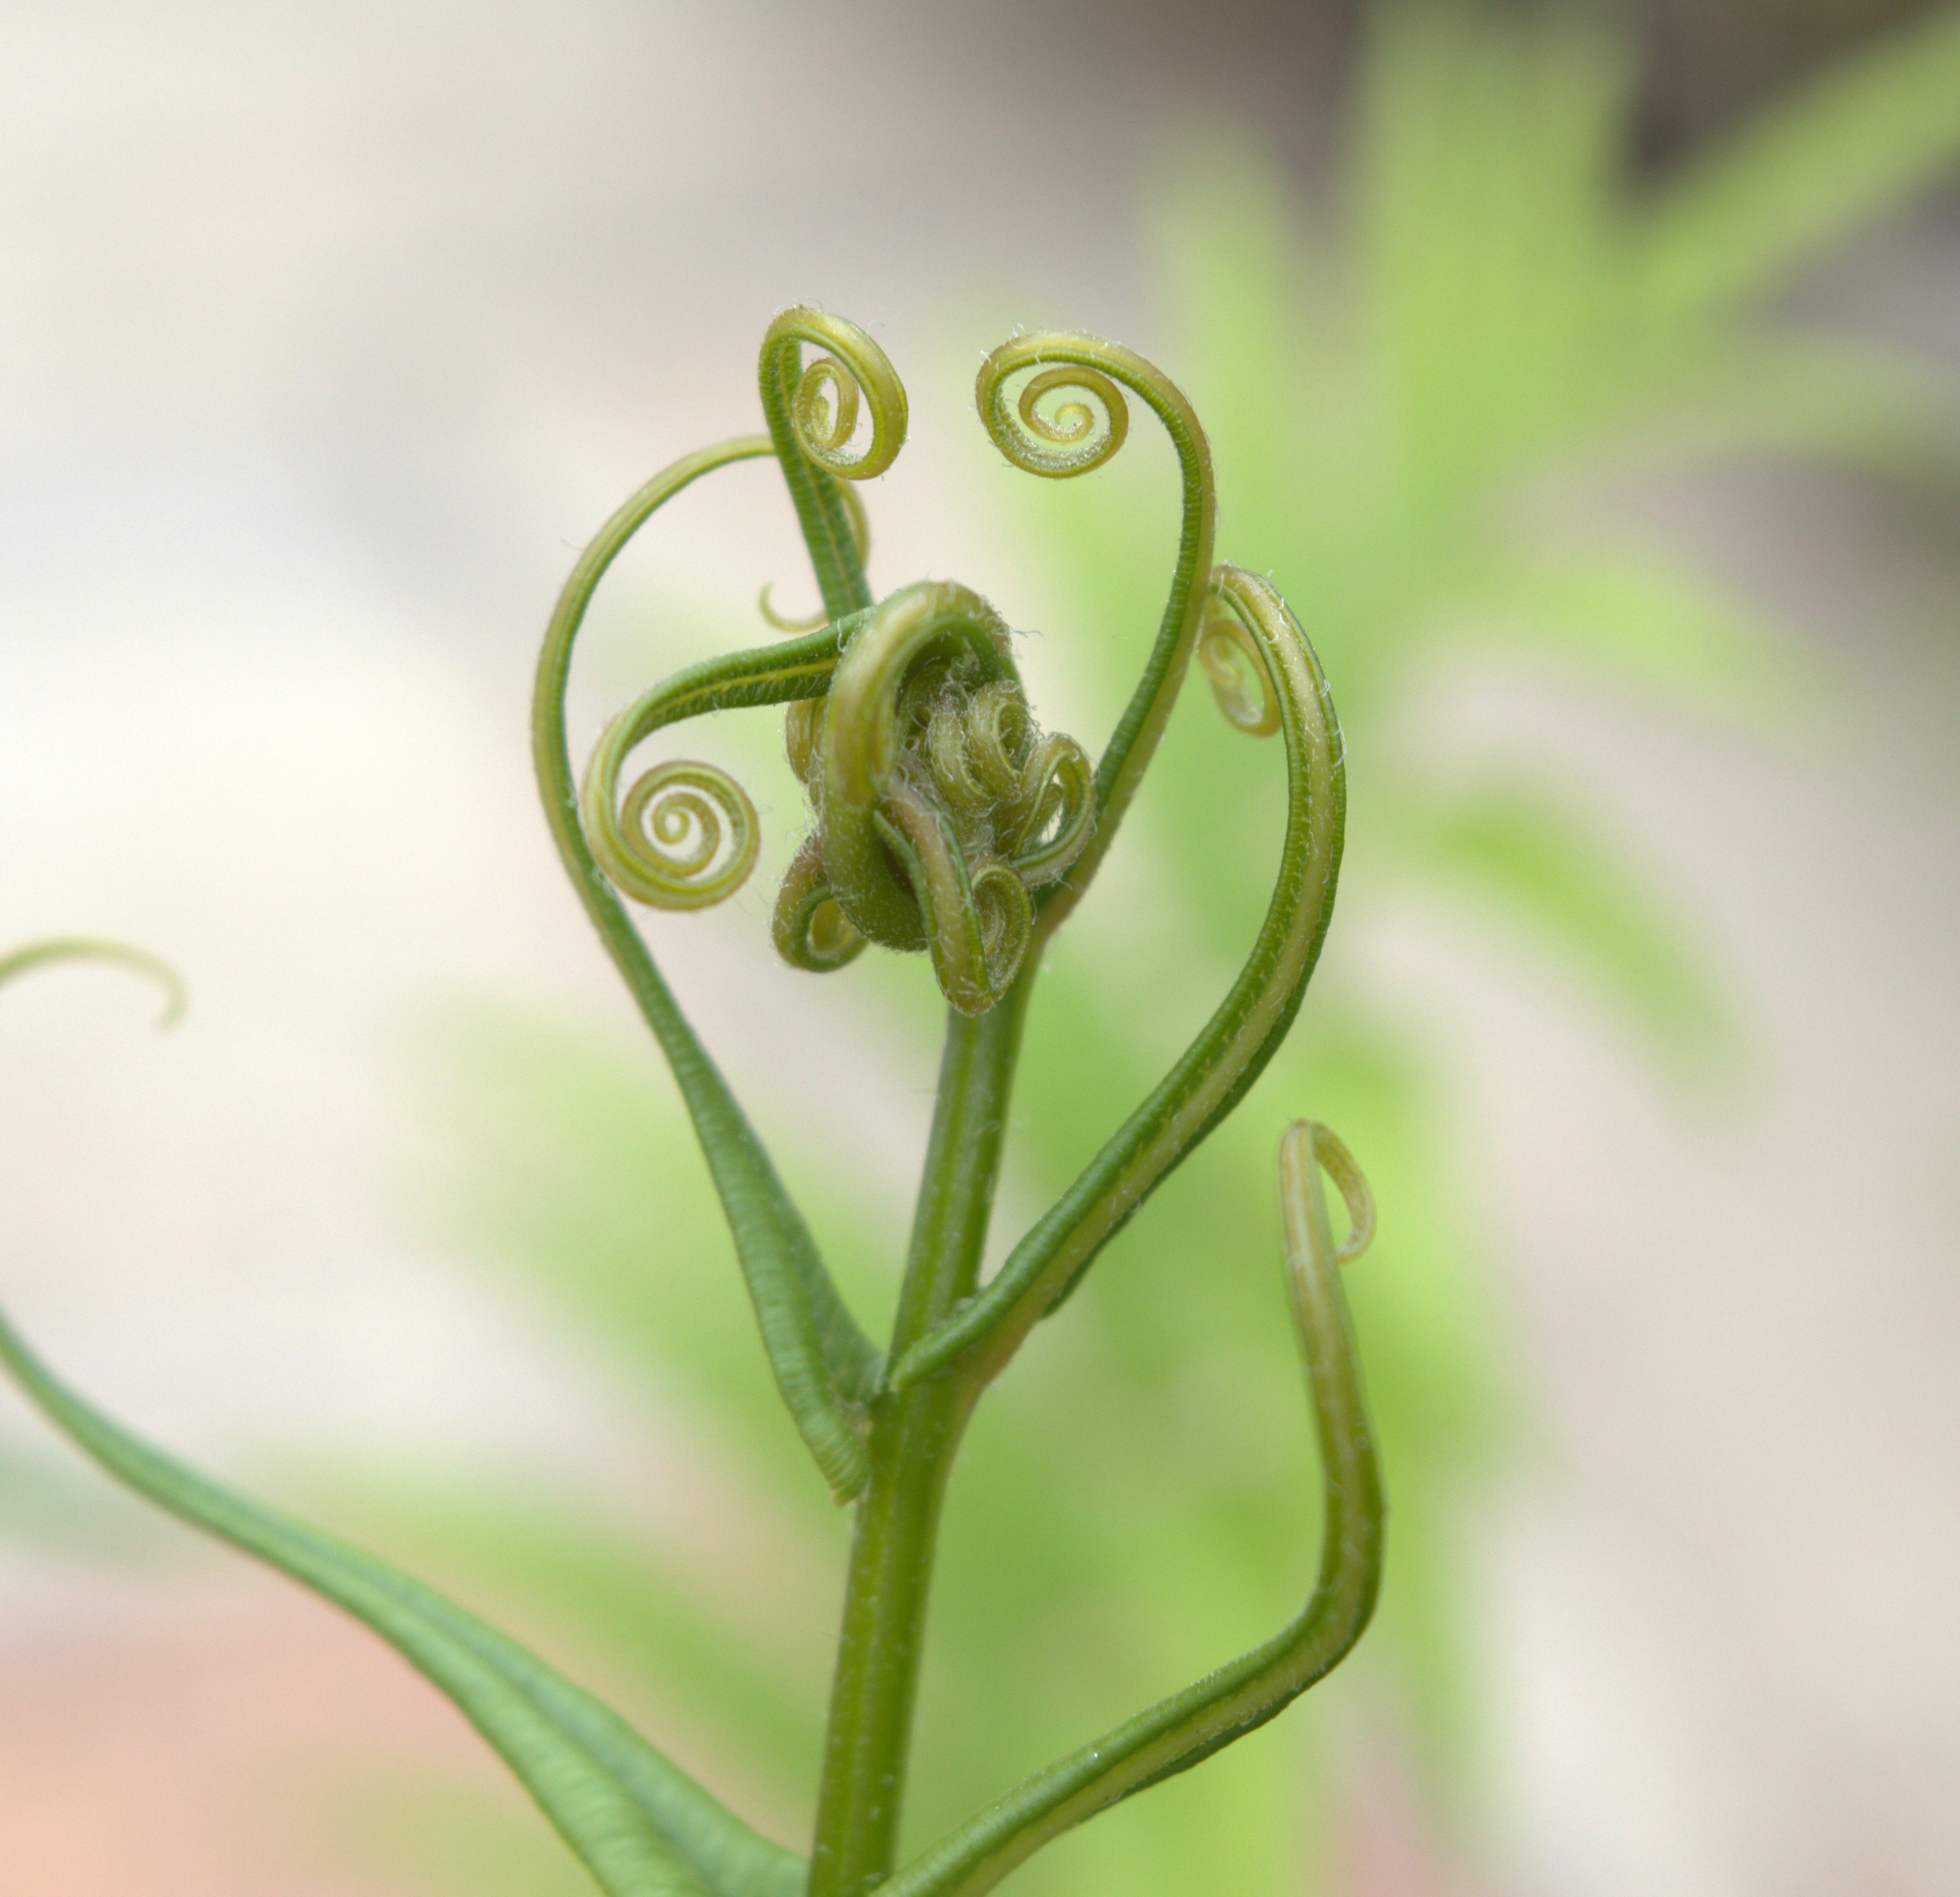
branch, plant, leaf, spiral, flower, green, botany, flora, fern, close up, curl, macro photography, flowering plant, plant stem, land plant